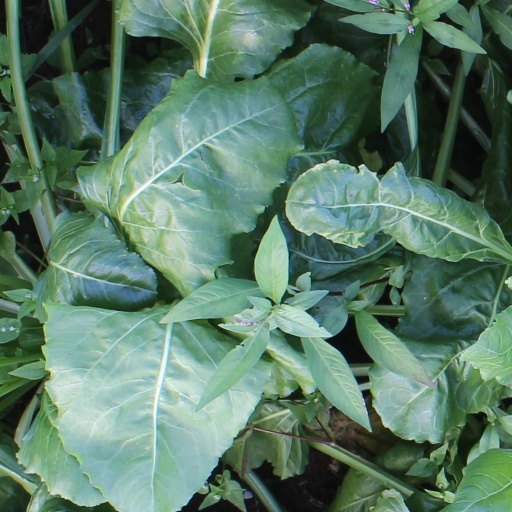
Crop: sugar beet